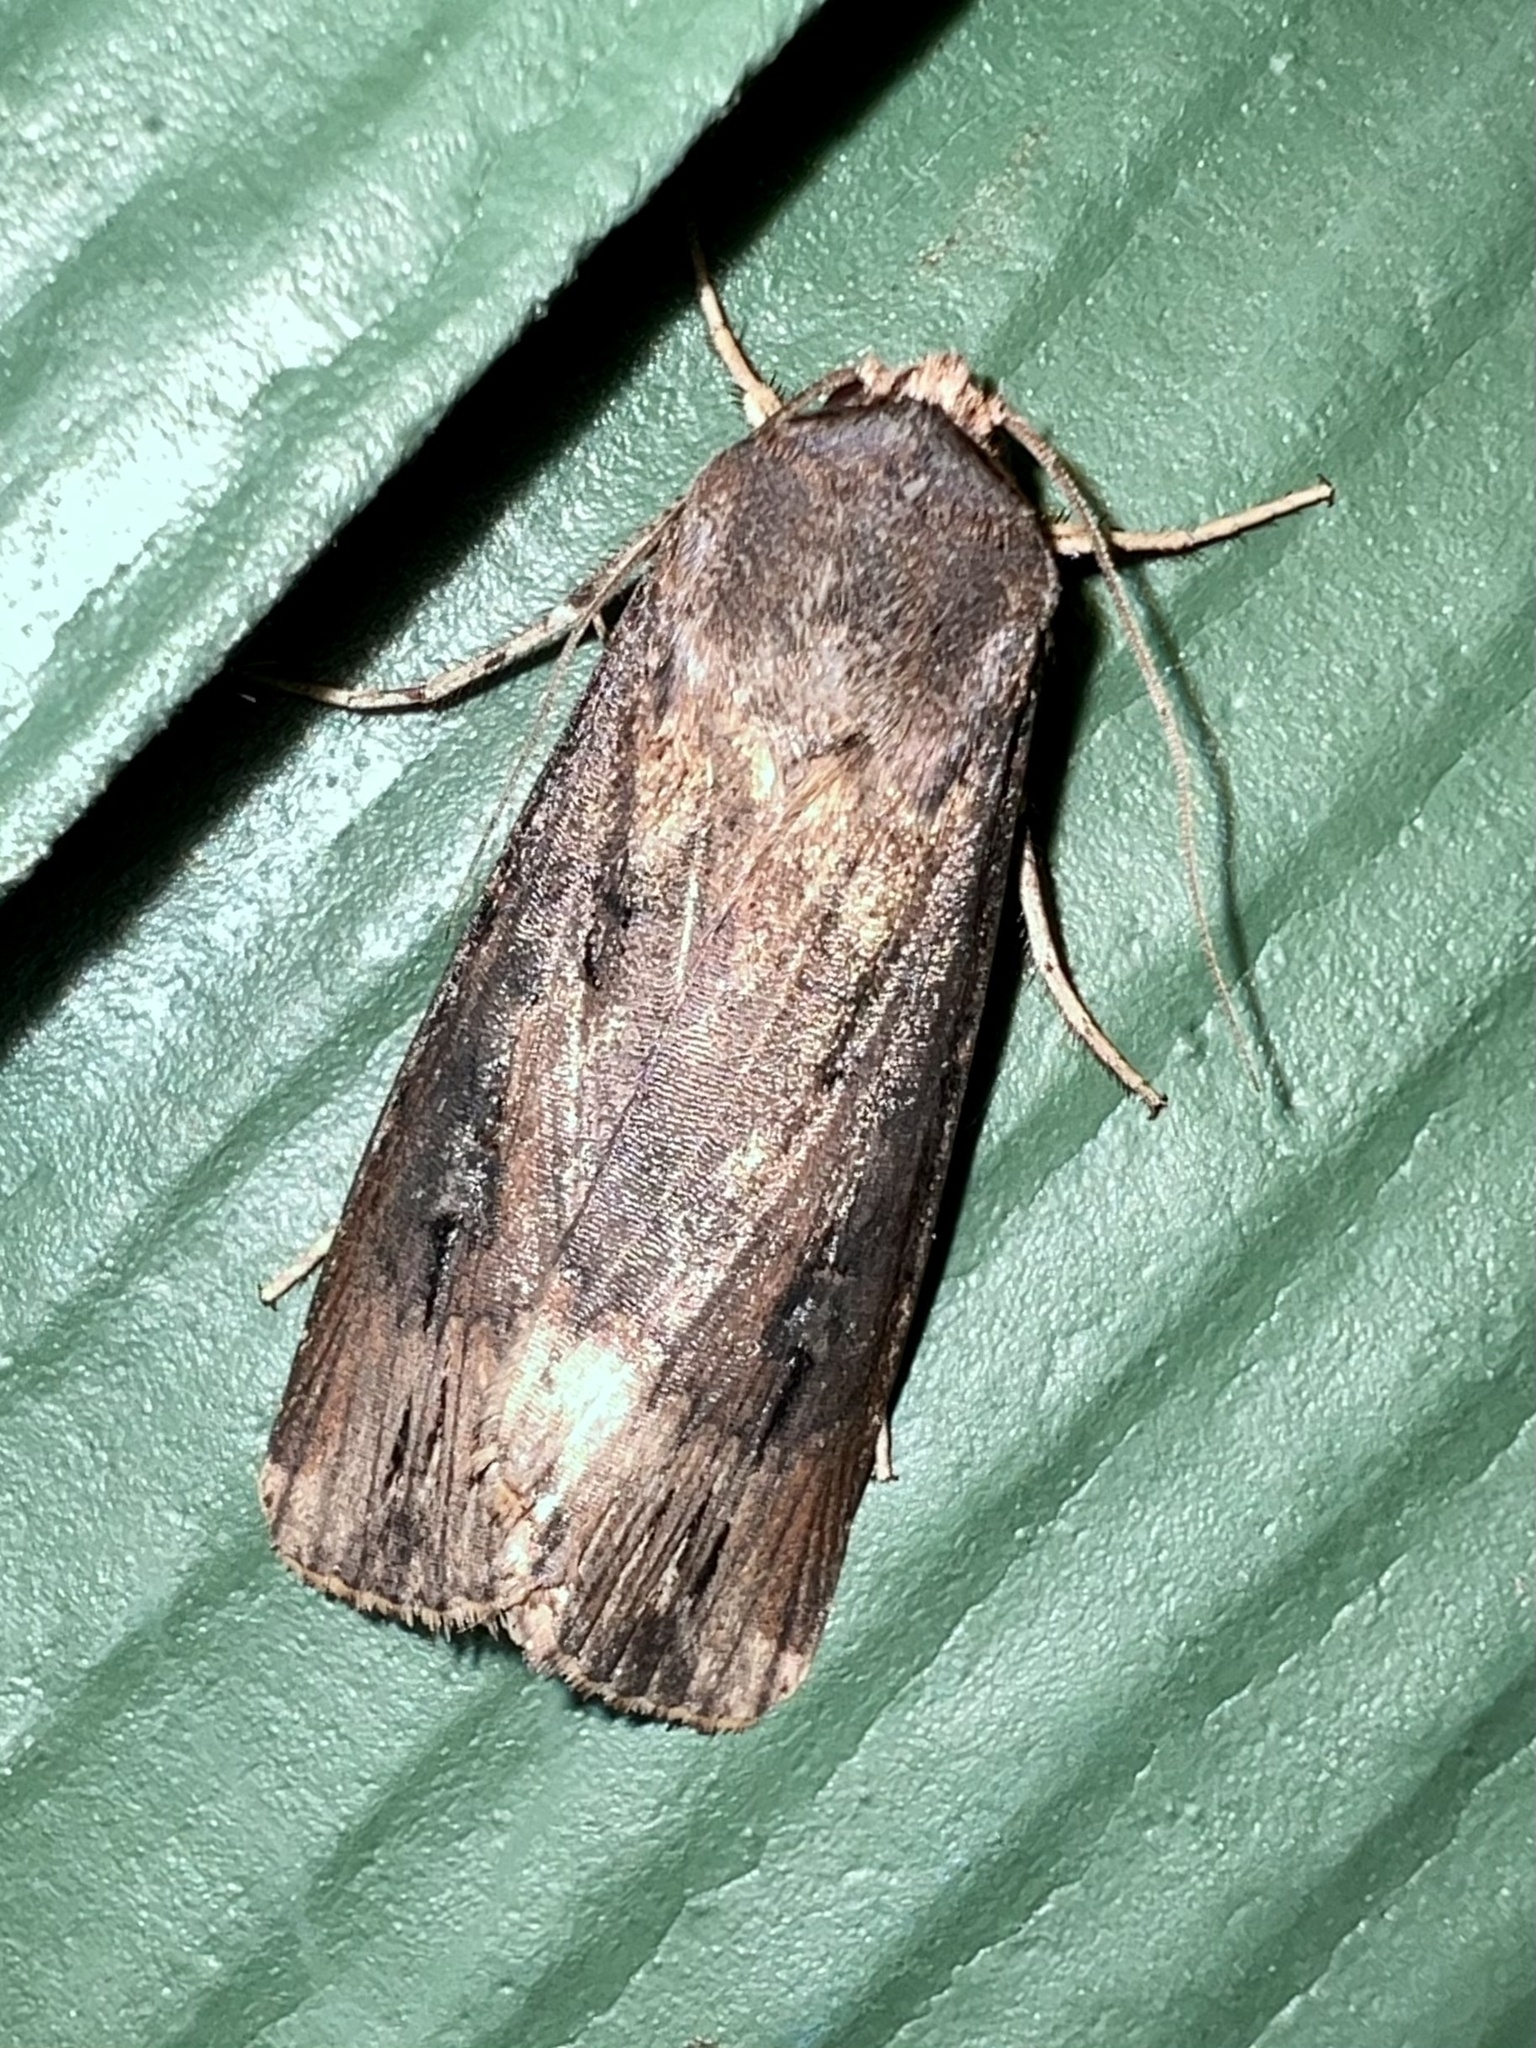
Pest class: cutworms